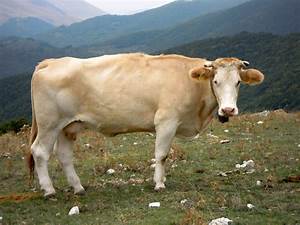
Label: cow